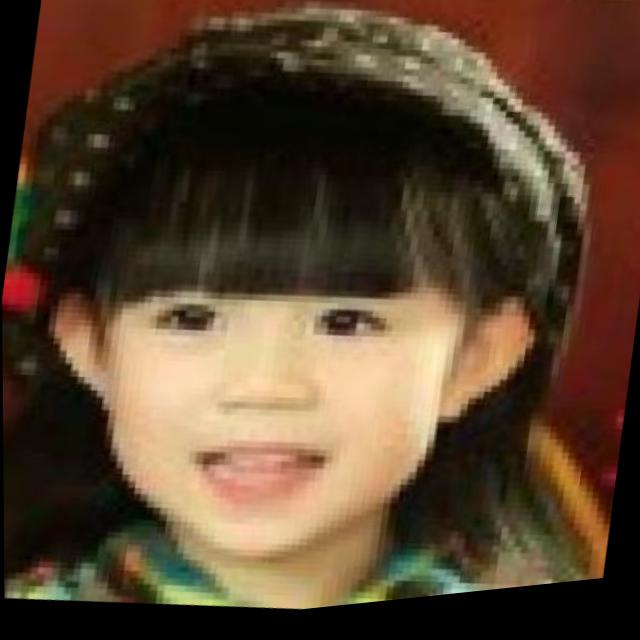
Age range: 0-12